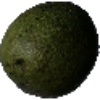
Label: Avocado 1